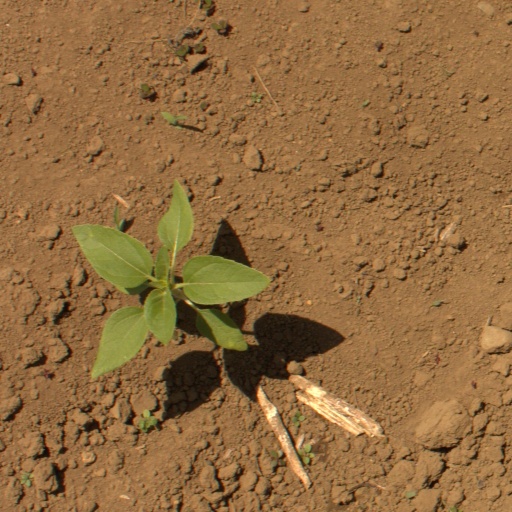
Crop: Jerusalem artichoke